Rawson Cup

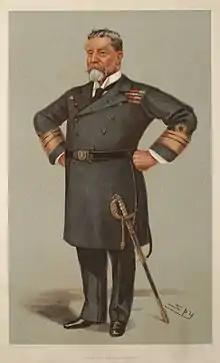
Admiral Sir Harry Rawson caricatured by Spy for "Vanity Fair", 1901

The Admiral Sir Harry Rawson Cup, commonly known as "The Rawson Cup", was presented to the Sydney University Sports Union in 1906 by Admiral Sir Harry Rawson, GCB, KCMG, Governor of New South Wales (1902–1909). The Rawson Cup is the male intercollegiate sporting competition at the University of Sydney. The cup is fought for by men representing each of the four colleges with male undergraduate students; St Andrew's College, St John's College, Wesley College and St Paul's College. In addition, postgraduate men of Sancta Sophia College compete in rowing, swimming, and athletics.